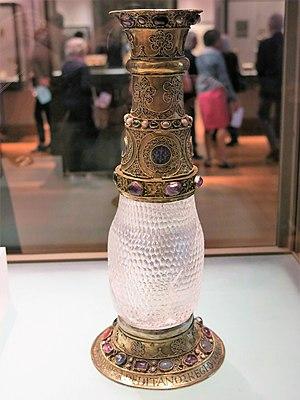
Vase de cristal de roche d'Aliénor d'Aquitaine. Musée du Louvre.
Le vase de cristal d'Aliénor ou vase d'Aliénor est un vase en cristal de roche enrichi par un travail d'orfèvrerie.
Le Trésor de la basilique de Saint-Denis était constitué d'un grand nombre de pièces d'orfèvrerie, culturelles ou historiques, rassemblées au cours de la longue histoire de la basilique. Ce trésor avait une importance particulière car il a été pendant la période de l'Ancien Régime le lieu de conservation des insignes royaux de la monarchie française. Dispersés ou détruits en grande partie à la Révolution française, certains de ses éléments préservés sont aujourd'hui conservés au musée du Louvre ou au département des monnaies, médailles et antiques de la Bibliothèque nationale de France.
Suger, né selon Charles Higounet à Chennevières-lès-Louvres en 1080 ou 1081 et mort à Saint-Denis le 13 janvier 1151, est un abbé et homme d'État français. Principal ministre des rois Louis VI le Gros et Louis VII le Jeune, il est connu surtout par ses ambitions théologiques et artistiques qui le conduisirent à reconstruire la basilique de Saint-Denis, première construction d'architecture ogivale, et à donner naissance à l'art gothique.